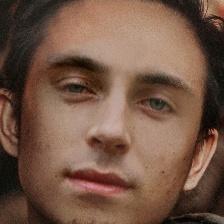
Label: faces